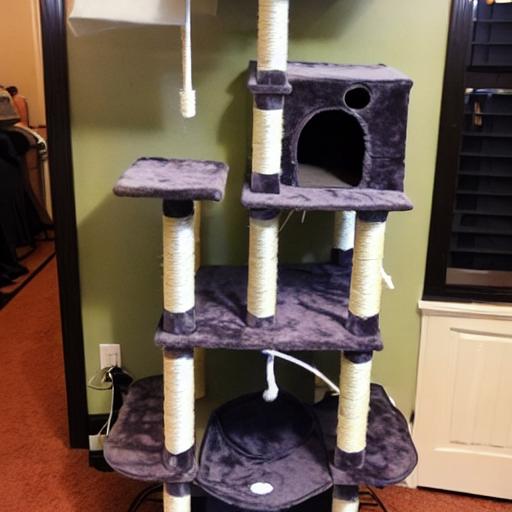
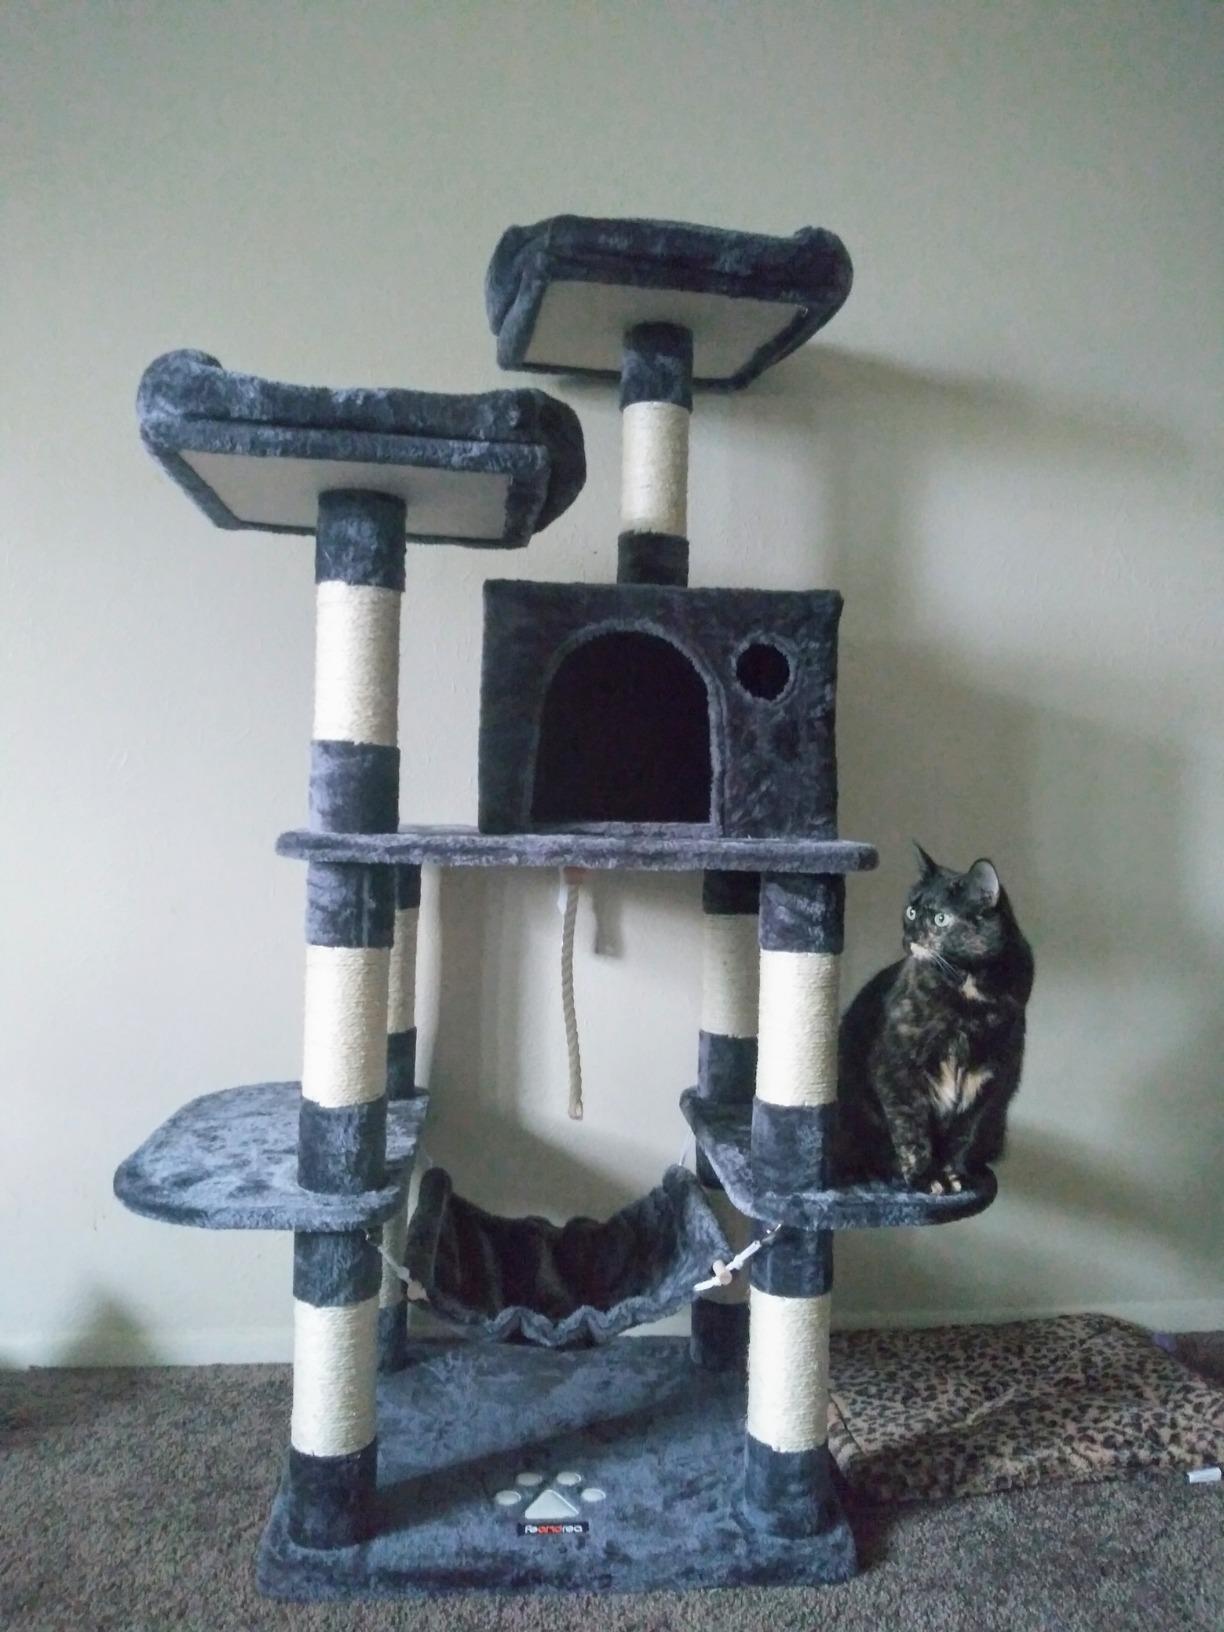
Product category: items_cat tree
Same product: no